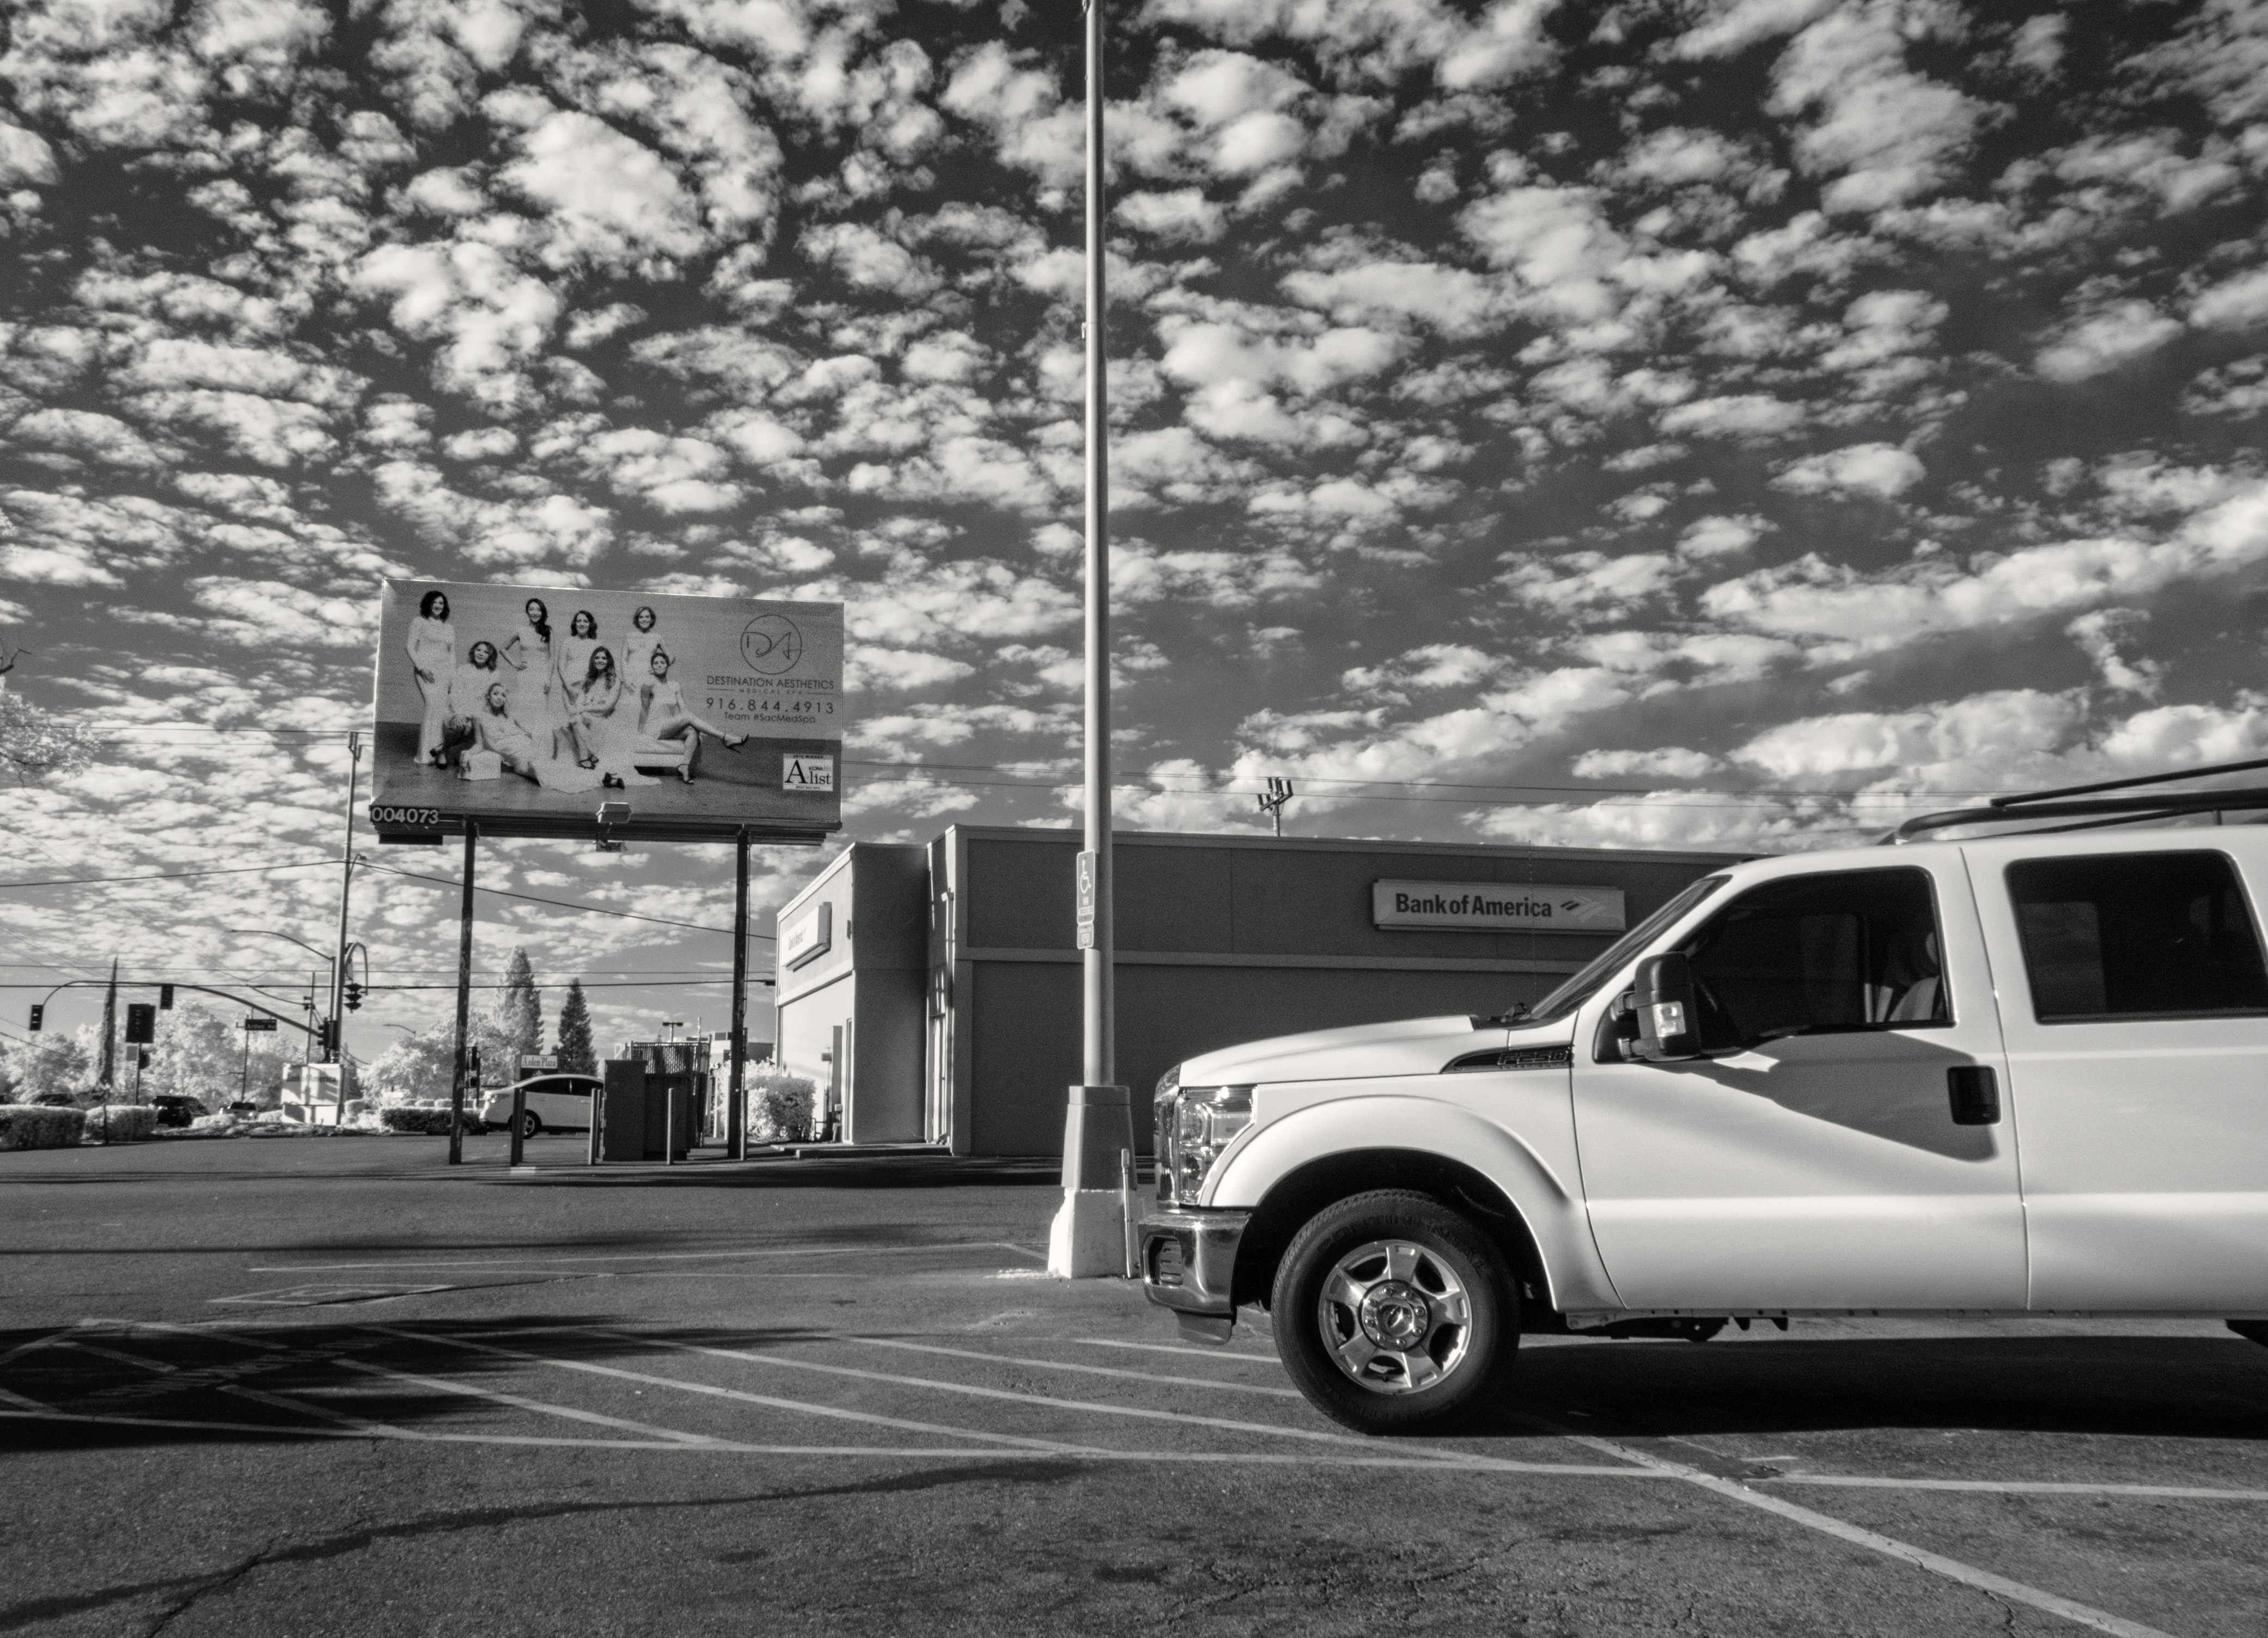
black and white, car, wheel, transport, truck, vehicle, monochrome, 2016, 366, pickup truck, monochrome photography, automobile make, luxury vehicle